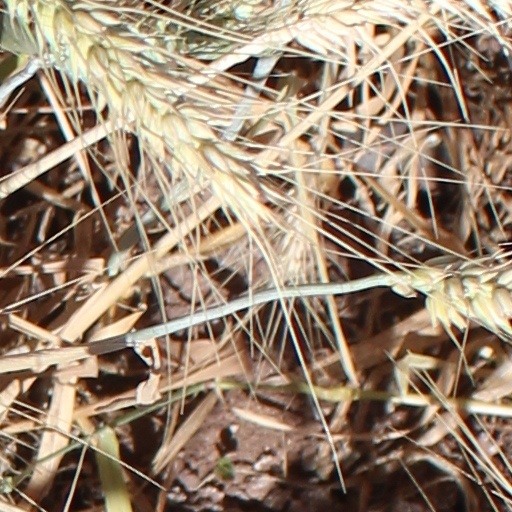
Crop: wheat